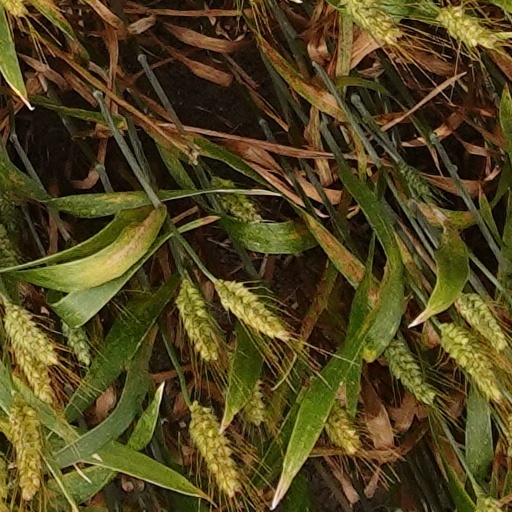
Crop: wheat